Wilson Flagg

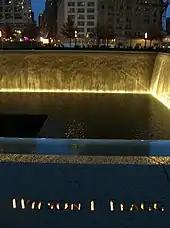
The names of Flagg and his wife Darlene are located on Panel S-70 of the National September 11 Memorial's South Pool, along with those of other passengers of Flight 77.

The Flaggs lived in Mississippi, California, and Connecticut before settling in the early 1990s to Daybreak Farm, a Black Angus beef cattle farm in Millwood, Virginia. They also owned a home in Las Vegas, and Dee Flagg was active in Grace Evangelical Lutheran Church in Winchester, Virginia, and the Greenway Garden Club in Clarke County. Both were members of the Blue Ridge Hunt.